Gevelsberg-Kipp station

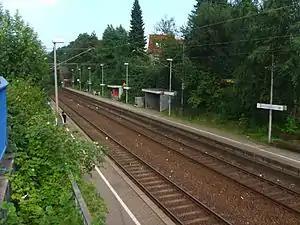

Gevelsberg-Kipp station is a through station in the town of Gevelsberg in the German state of North Rhine-Westphalia. The station was opened on 1 June 1980 on a section of the Düsseldorf-Derendorf–Dortmund Süd railway, opened by the Rhenish Railway Company ("RhE") between Wuppertal-Wichlinghausen and Hagen RhE station (now Hagen-Eckesey depot) on 15 September 1879. It has two platform tracks and it is classified by Deutsche Bahn as a category 6 station.